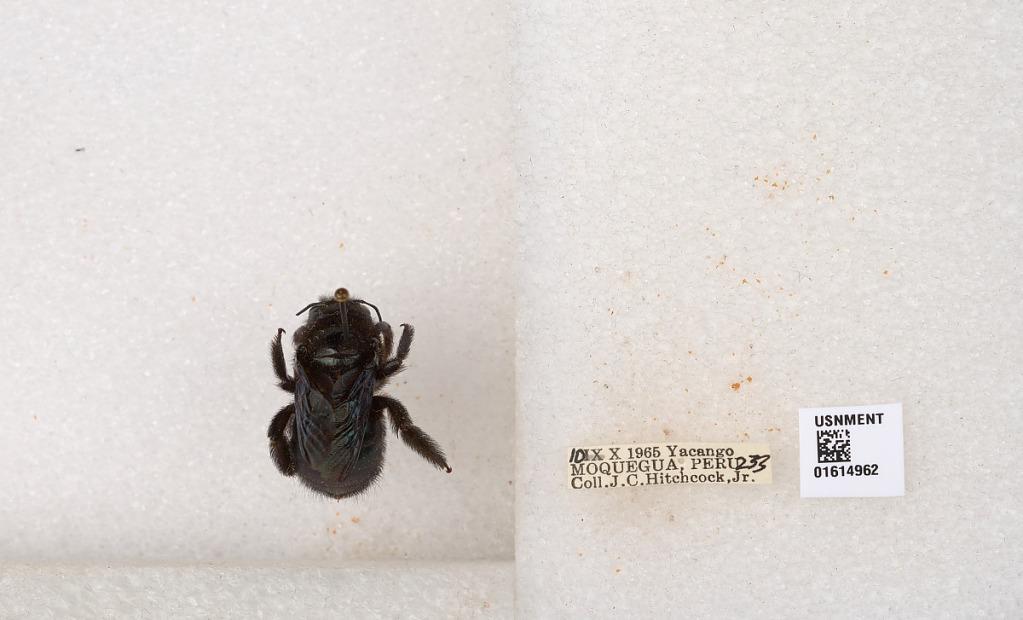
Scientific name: Xylocopa
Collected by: J. Hitchcock
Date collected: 1965-10-10
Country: Peru
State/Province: Moquegua
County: Mariscal Nieto
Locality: Yacango